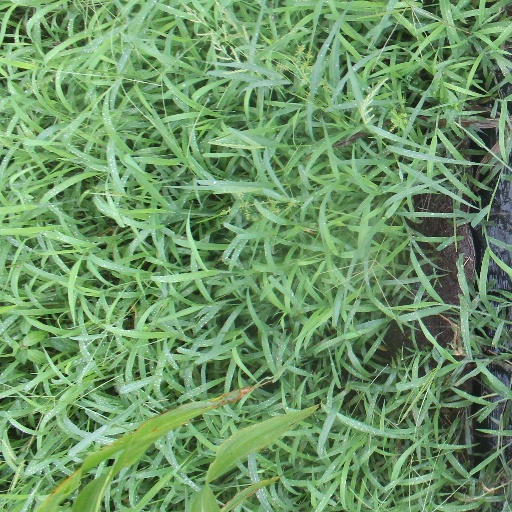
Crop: sorghum